Opel Monza

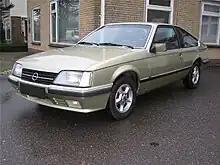
Opel Monza (1982–1986)

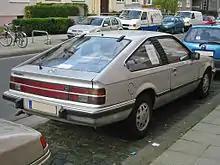
Opel Monza rear (1982–1986)

In 1982, the Monza, Rekord and Senator all got a face-lift and were named the A2 (E2 for the Rekord). The A2 looked similar to the A1 overall but with some small changes to the front end. The headlights noticeably increased in size, and the front was more streamlined than the A1. The car was much more slippery, with drag resistance down by around ten percent (from 0.40 to 0.35 formula_1). Also the chrome parts like bumpers etc. were changed to a matt black finish, or with plastic parts. The bumpers were now made of plastic and gave the Monza the look of a sports car in appearance, and actually did look similar to the Opel Manta, despite the ample size difference. The rear lights were the same and the orange front indicators were now clear glass, giving a much more modern look to the car. Overall the update was regarded as successful although retrospectively some of the purity of the lines of the early car were lost.